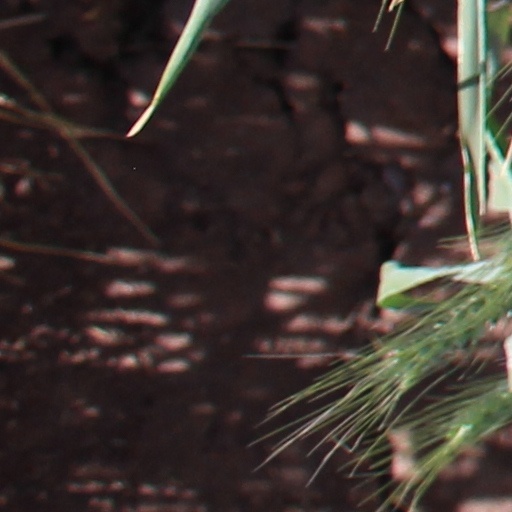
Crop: wheat